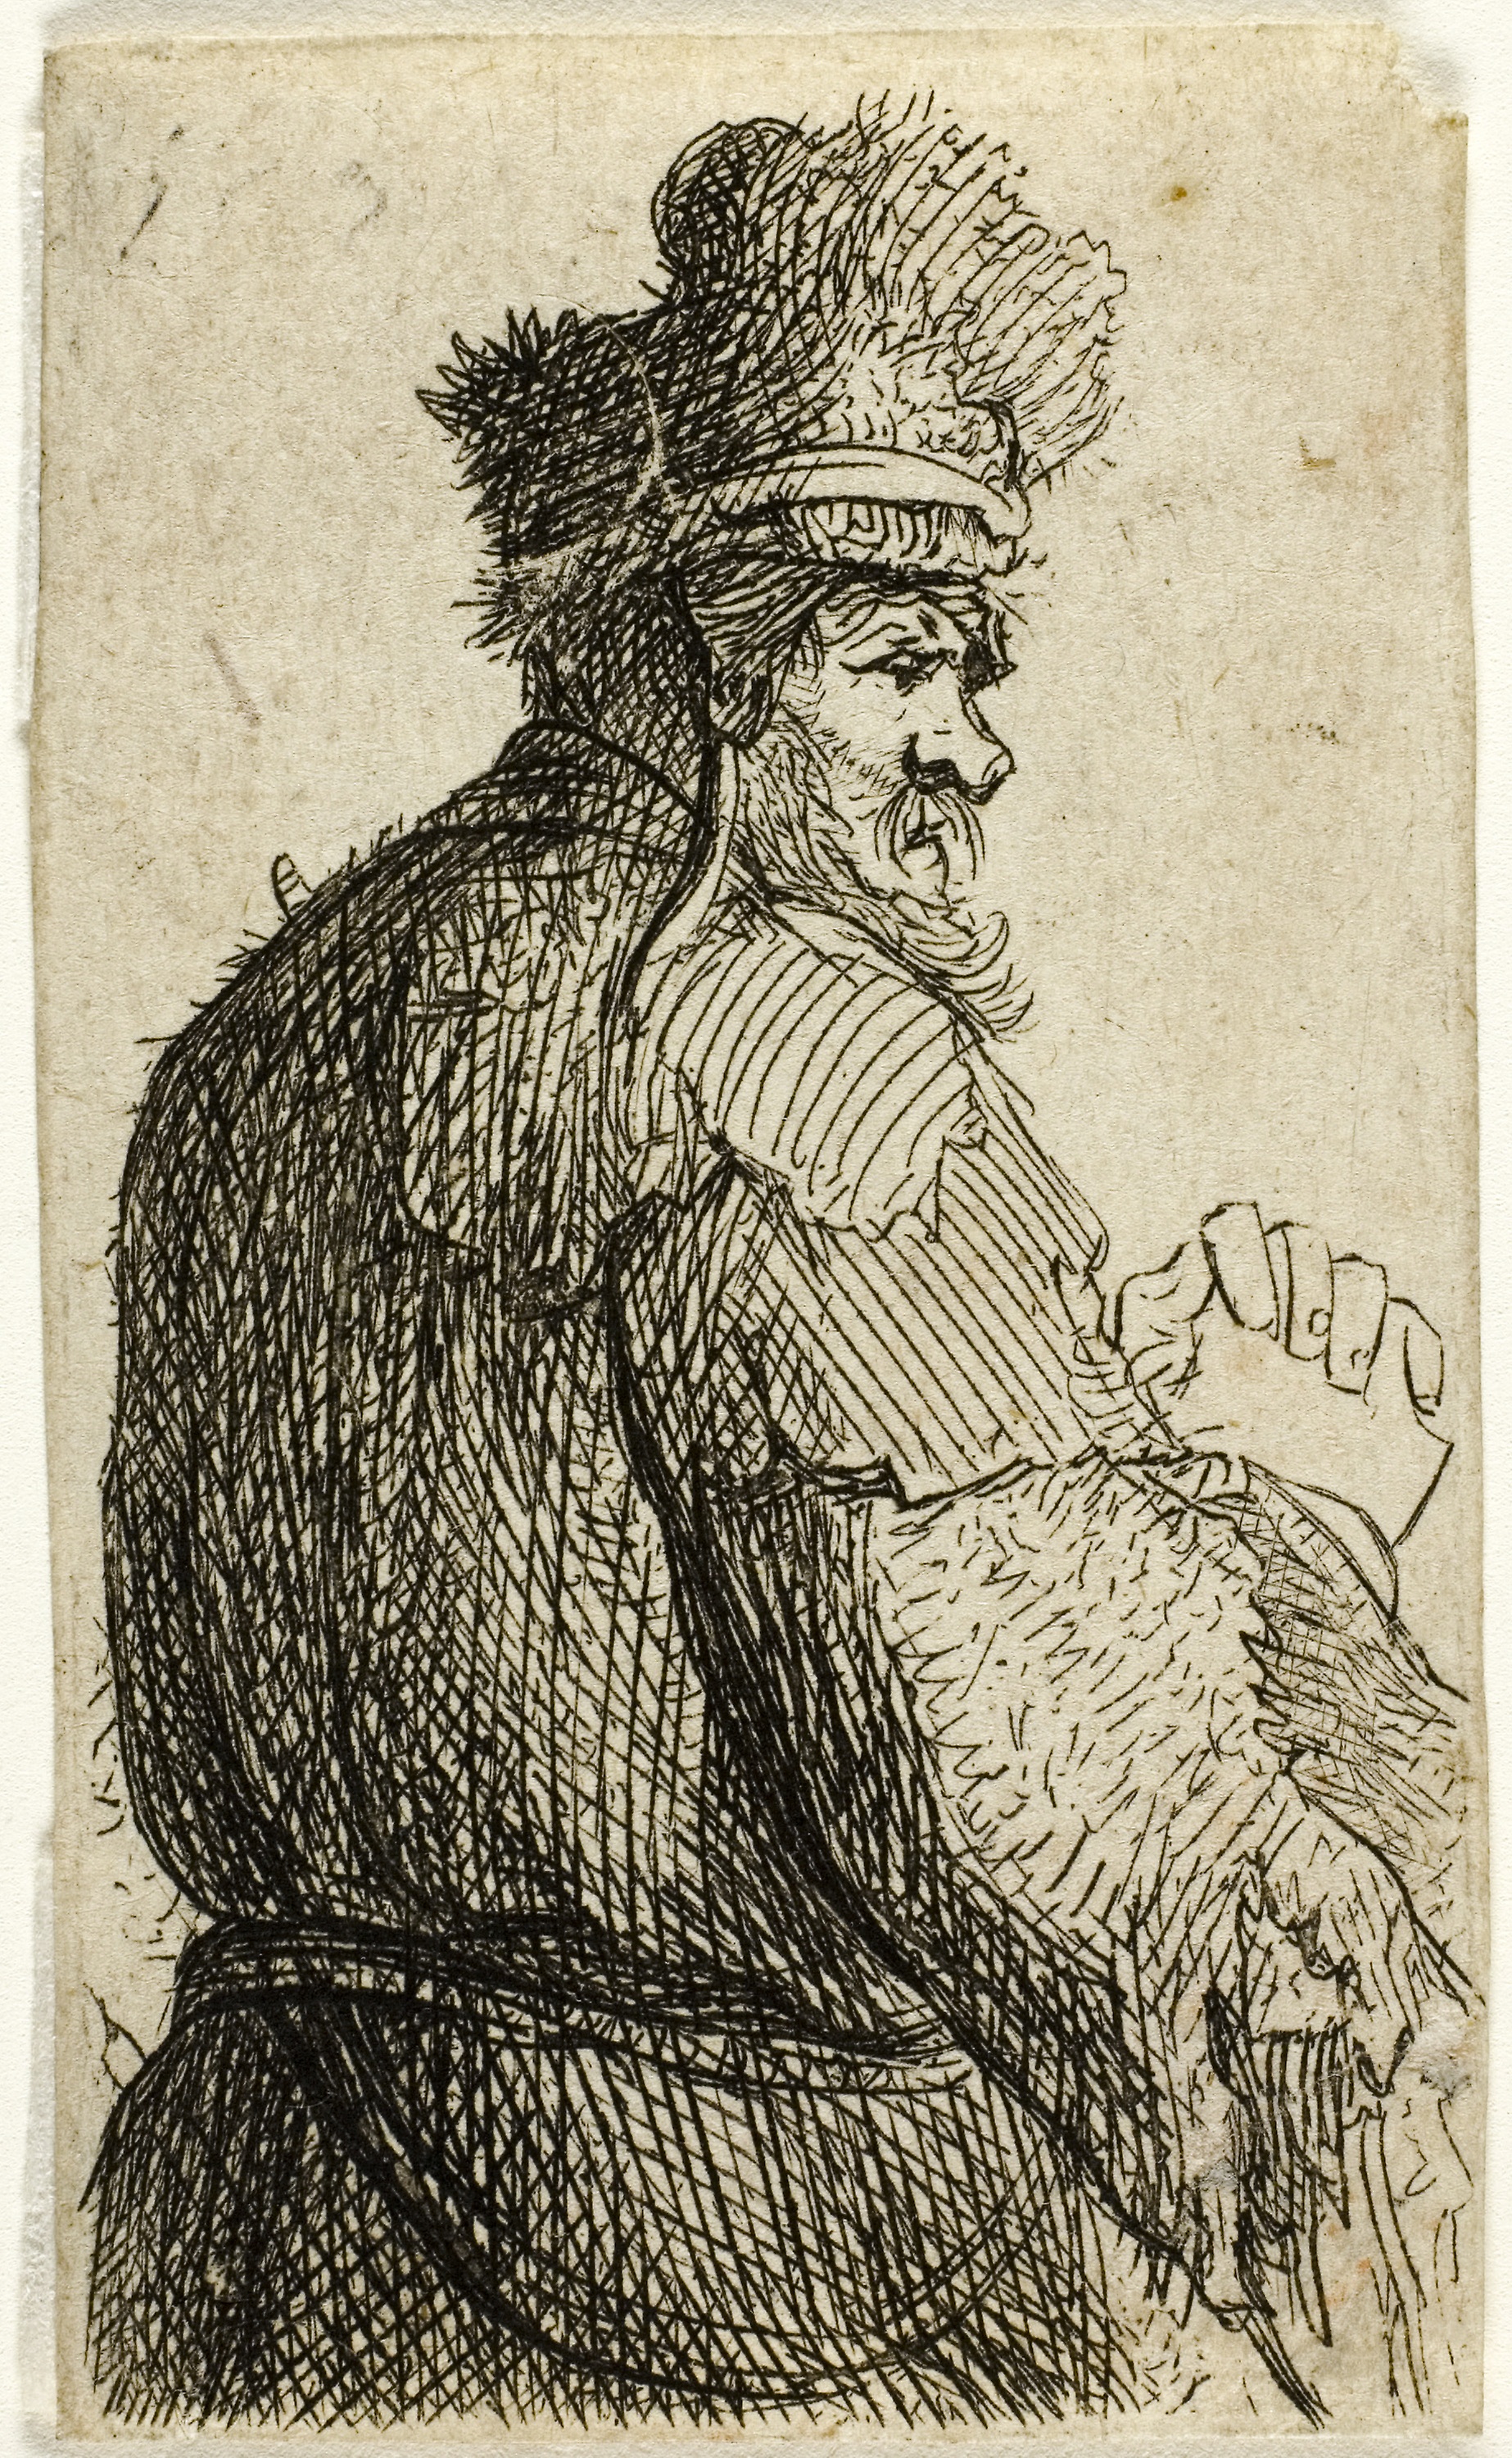
art, drawing, figure drawing, illustration, human, sketch, artwork, human behavior, history, black and white, printmaking, self portrait, visual arts, fictional character, portrait, tree